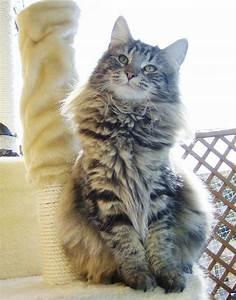
cat